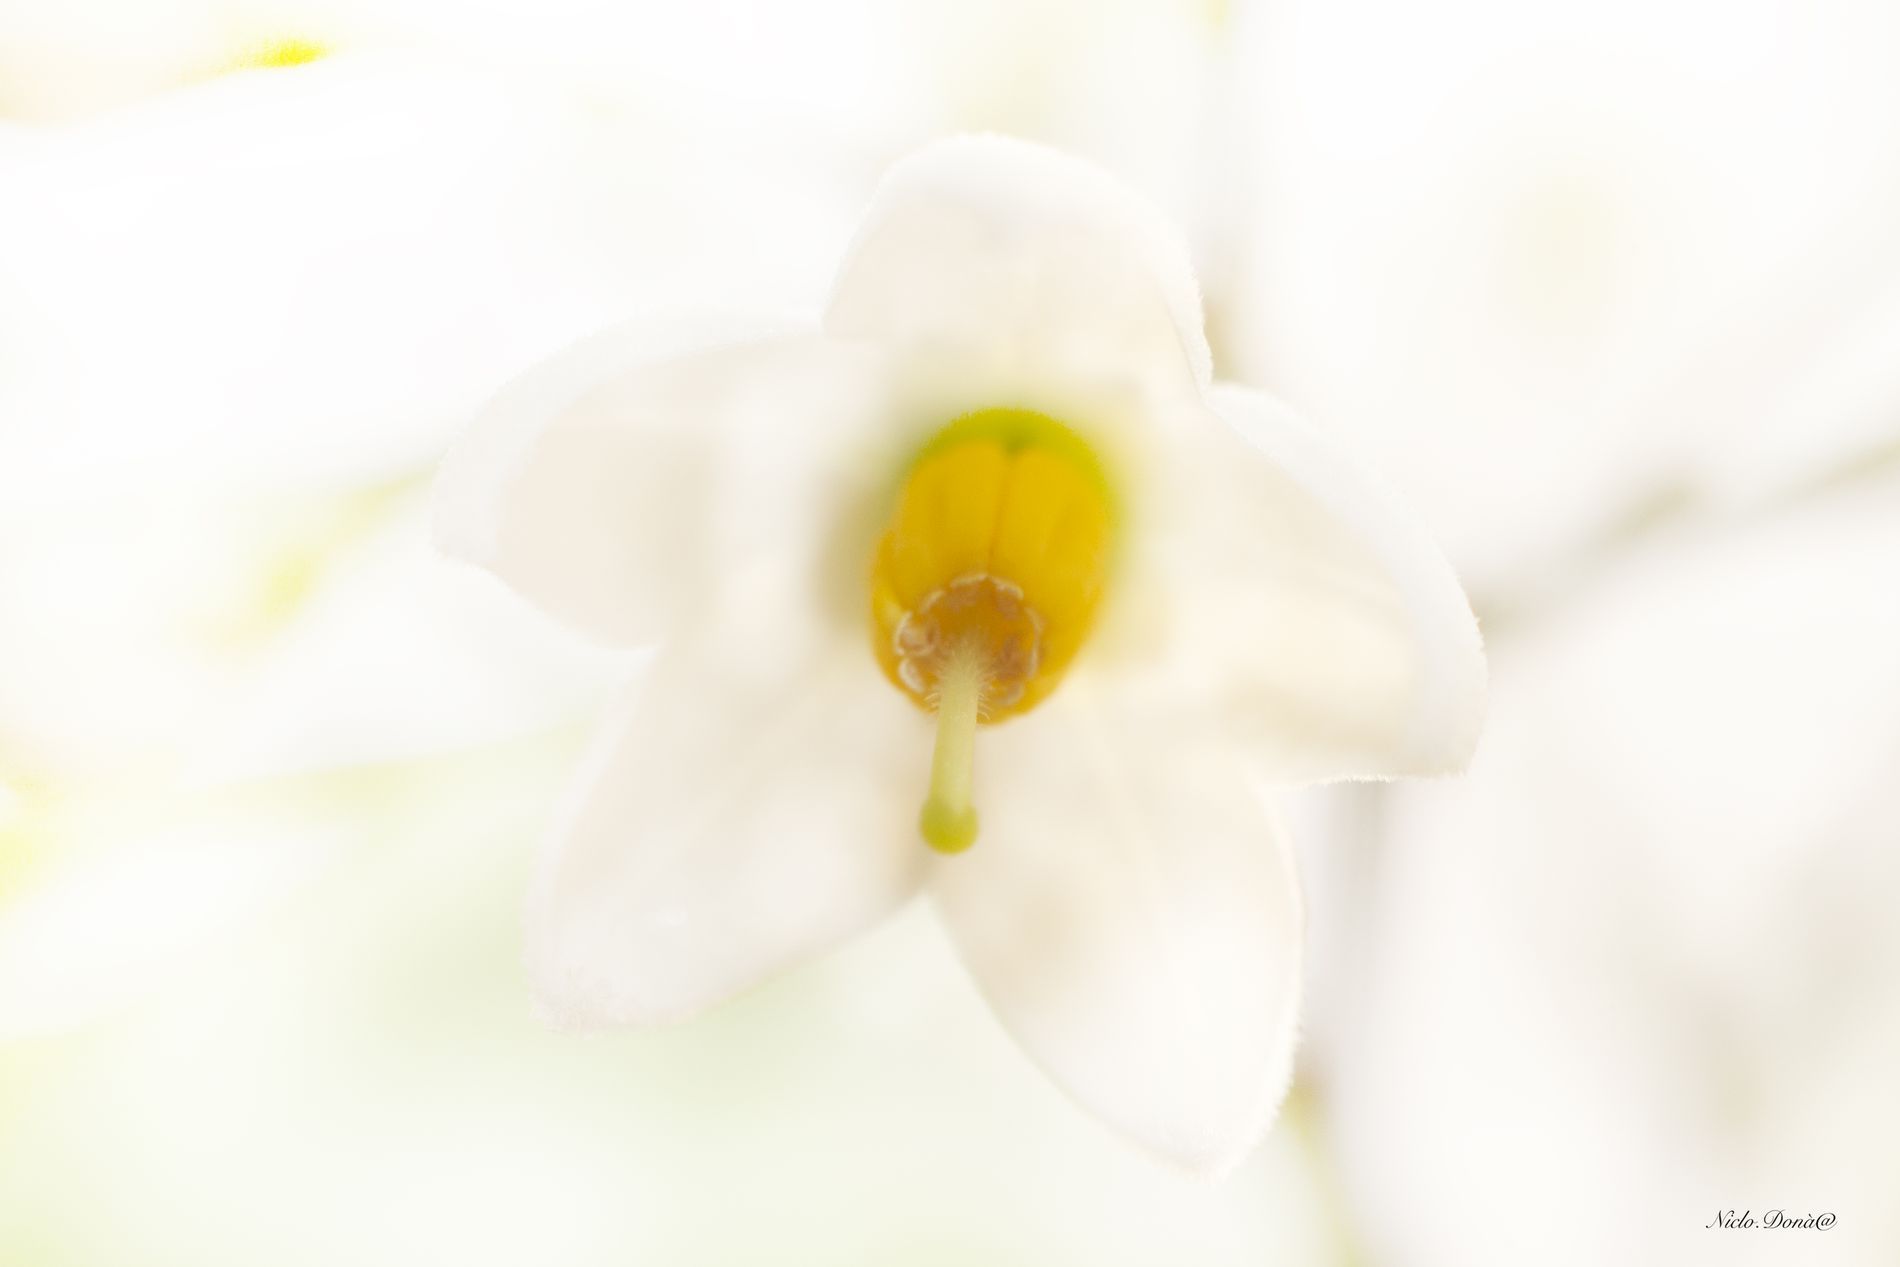
Soft Focus Bloom
A soft-focus, close-up image centers on a delicate white flower with five petals and a prominent yellow center (stamen cluster and pistil). The background is a hazy, blurred white.
An extreme close-up, possibly macro, shot focuses directly on the flower's center. The soft focus blurs the petal edges and the entire background.
Labels: Flower, Petal, Plant, Anther, Pollen, Orchid, Daffodil, Bud, Sprout, Amaryllidaceae, Watermark, Soft Background
Camera: Canon Canon EOS-1D Mark IV
Lens: EF50mm f/1.8 II, Canon EF 50mm f/1.8 II
Aperture: F7.1
Exposure: 1/200 sec
ISO: 400
Focal length: 50.0 mm